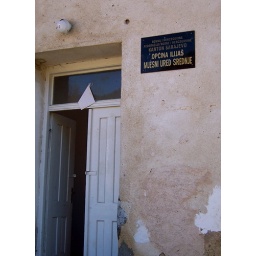
A small field trip to the civil registry office in Srednje